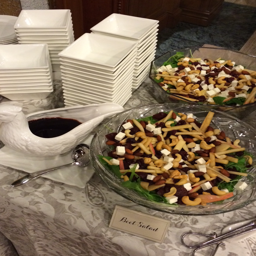
type of dish , check my previous post for the recipe !